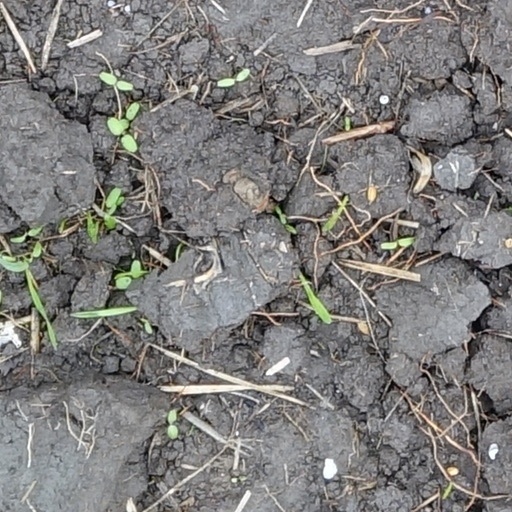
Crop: wheat